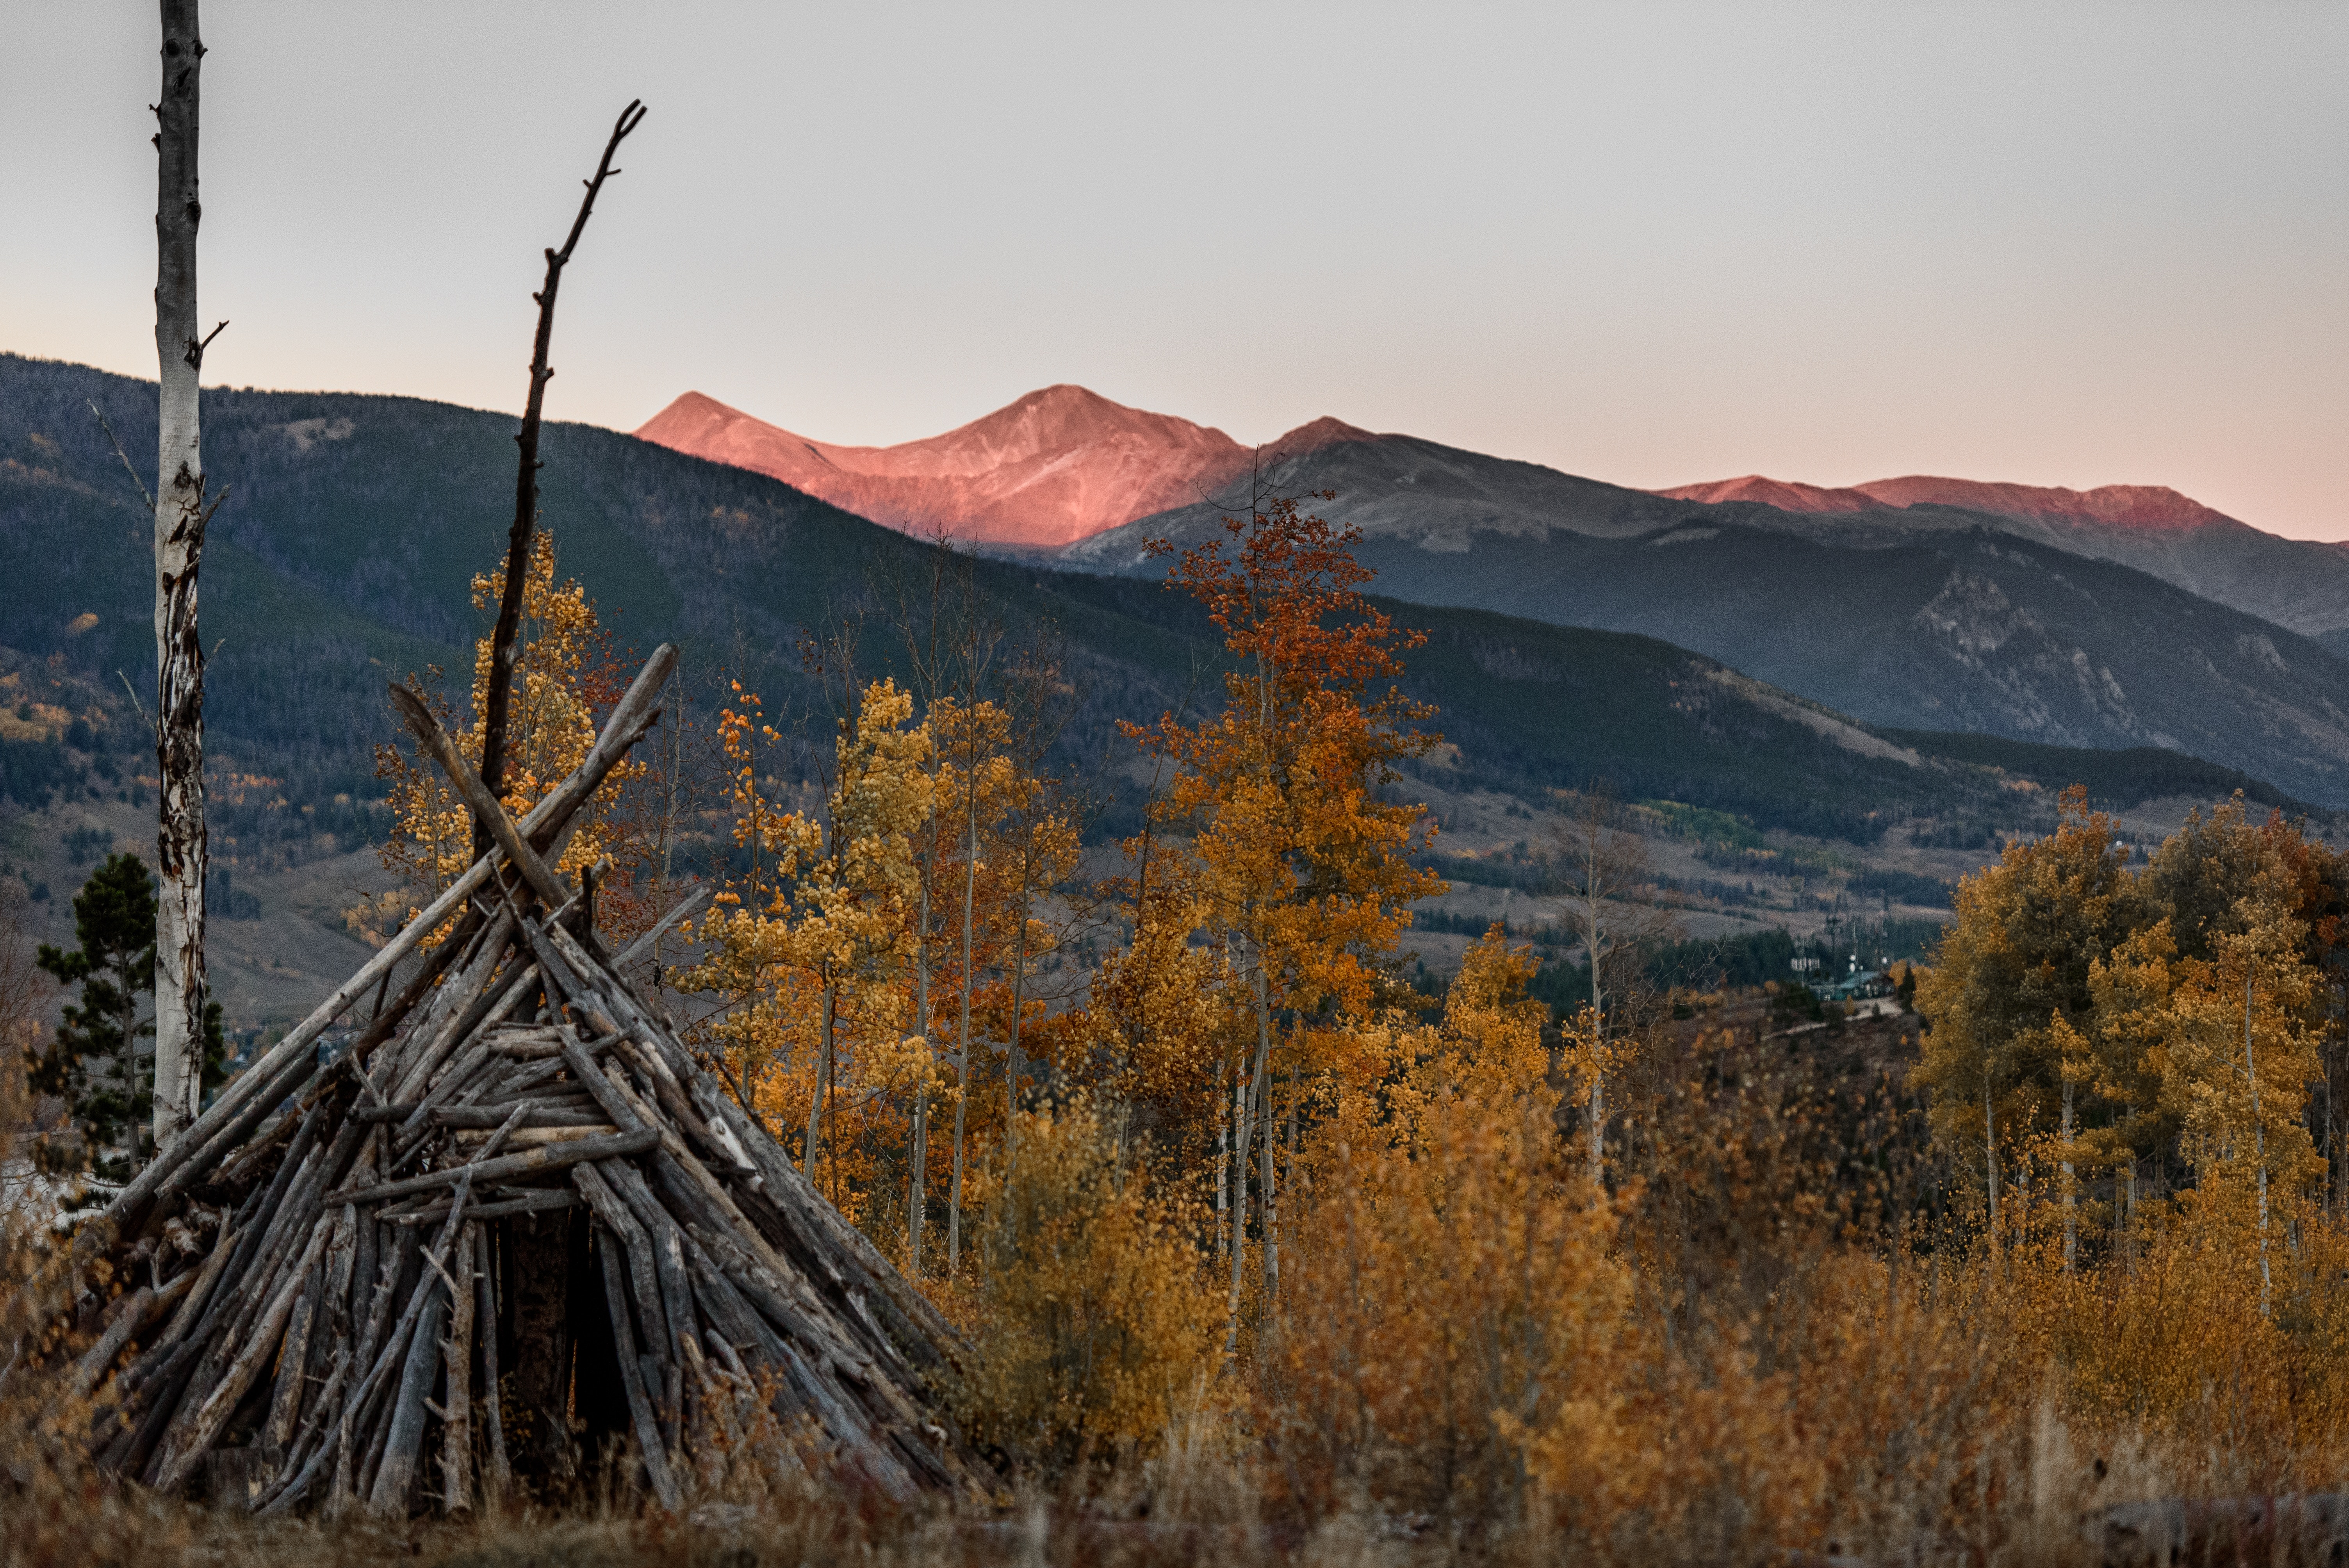
landscape, tree, wilderness, mountain, winter, cloud, sky, morning, hill, dawn, mountain range, evening, autumn, highland, national park, ridge, shelter, cool image, teepee, fell, cool photo, larch, stick, tundra, tipi, mountainous landforms, ecoregion, mount scenery